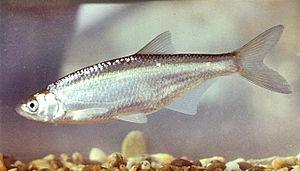
Un poisson blanc est une appellation générique donnée aux poissons d'eau douce qui sont caractérisés par une écaillure blanchâtre et un régime alimentaire omnivore ou herbivore. En France, elle regroupe notamment les cyprinidés, la Grémille, les loches et d'autres petits poissons comme les chabots ou les épinoches. Ils sont à distinguer notamment des poissons carnassiers et des salmonidés. Terme employé dans le monde de la pêche, les techniques utilisées pour leur capture sont surtout l'utilisation d'appâts vivants ou farineux.
Alburnus est un genre de poissons téléostéens de la famille des Cyprinidae et de l'ordre des Cypriniformes. Ces poissons sont communément appelés « ablettes » mais quelques espèces sont dénommées « shemayas ». Le genre se rencontre dans le Paléarctique occidental, et au niveau du Centre de diversité de Turquie.
Cette liste commentée recense l'ichtyofaune d'eau douce en France métropolitaine. Elle répertorie les espèces de poissons dulçaquicoles français actuels et celles qui ont été récemment classifiées comme éteintes. Comme ici n'est référencé que la France métropolitaine, cette liste ne comptabilise pas les animaux présents dans les territoires de la France d'outre-mer, qui sont des régions disséminées un peu partout dans le monde.